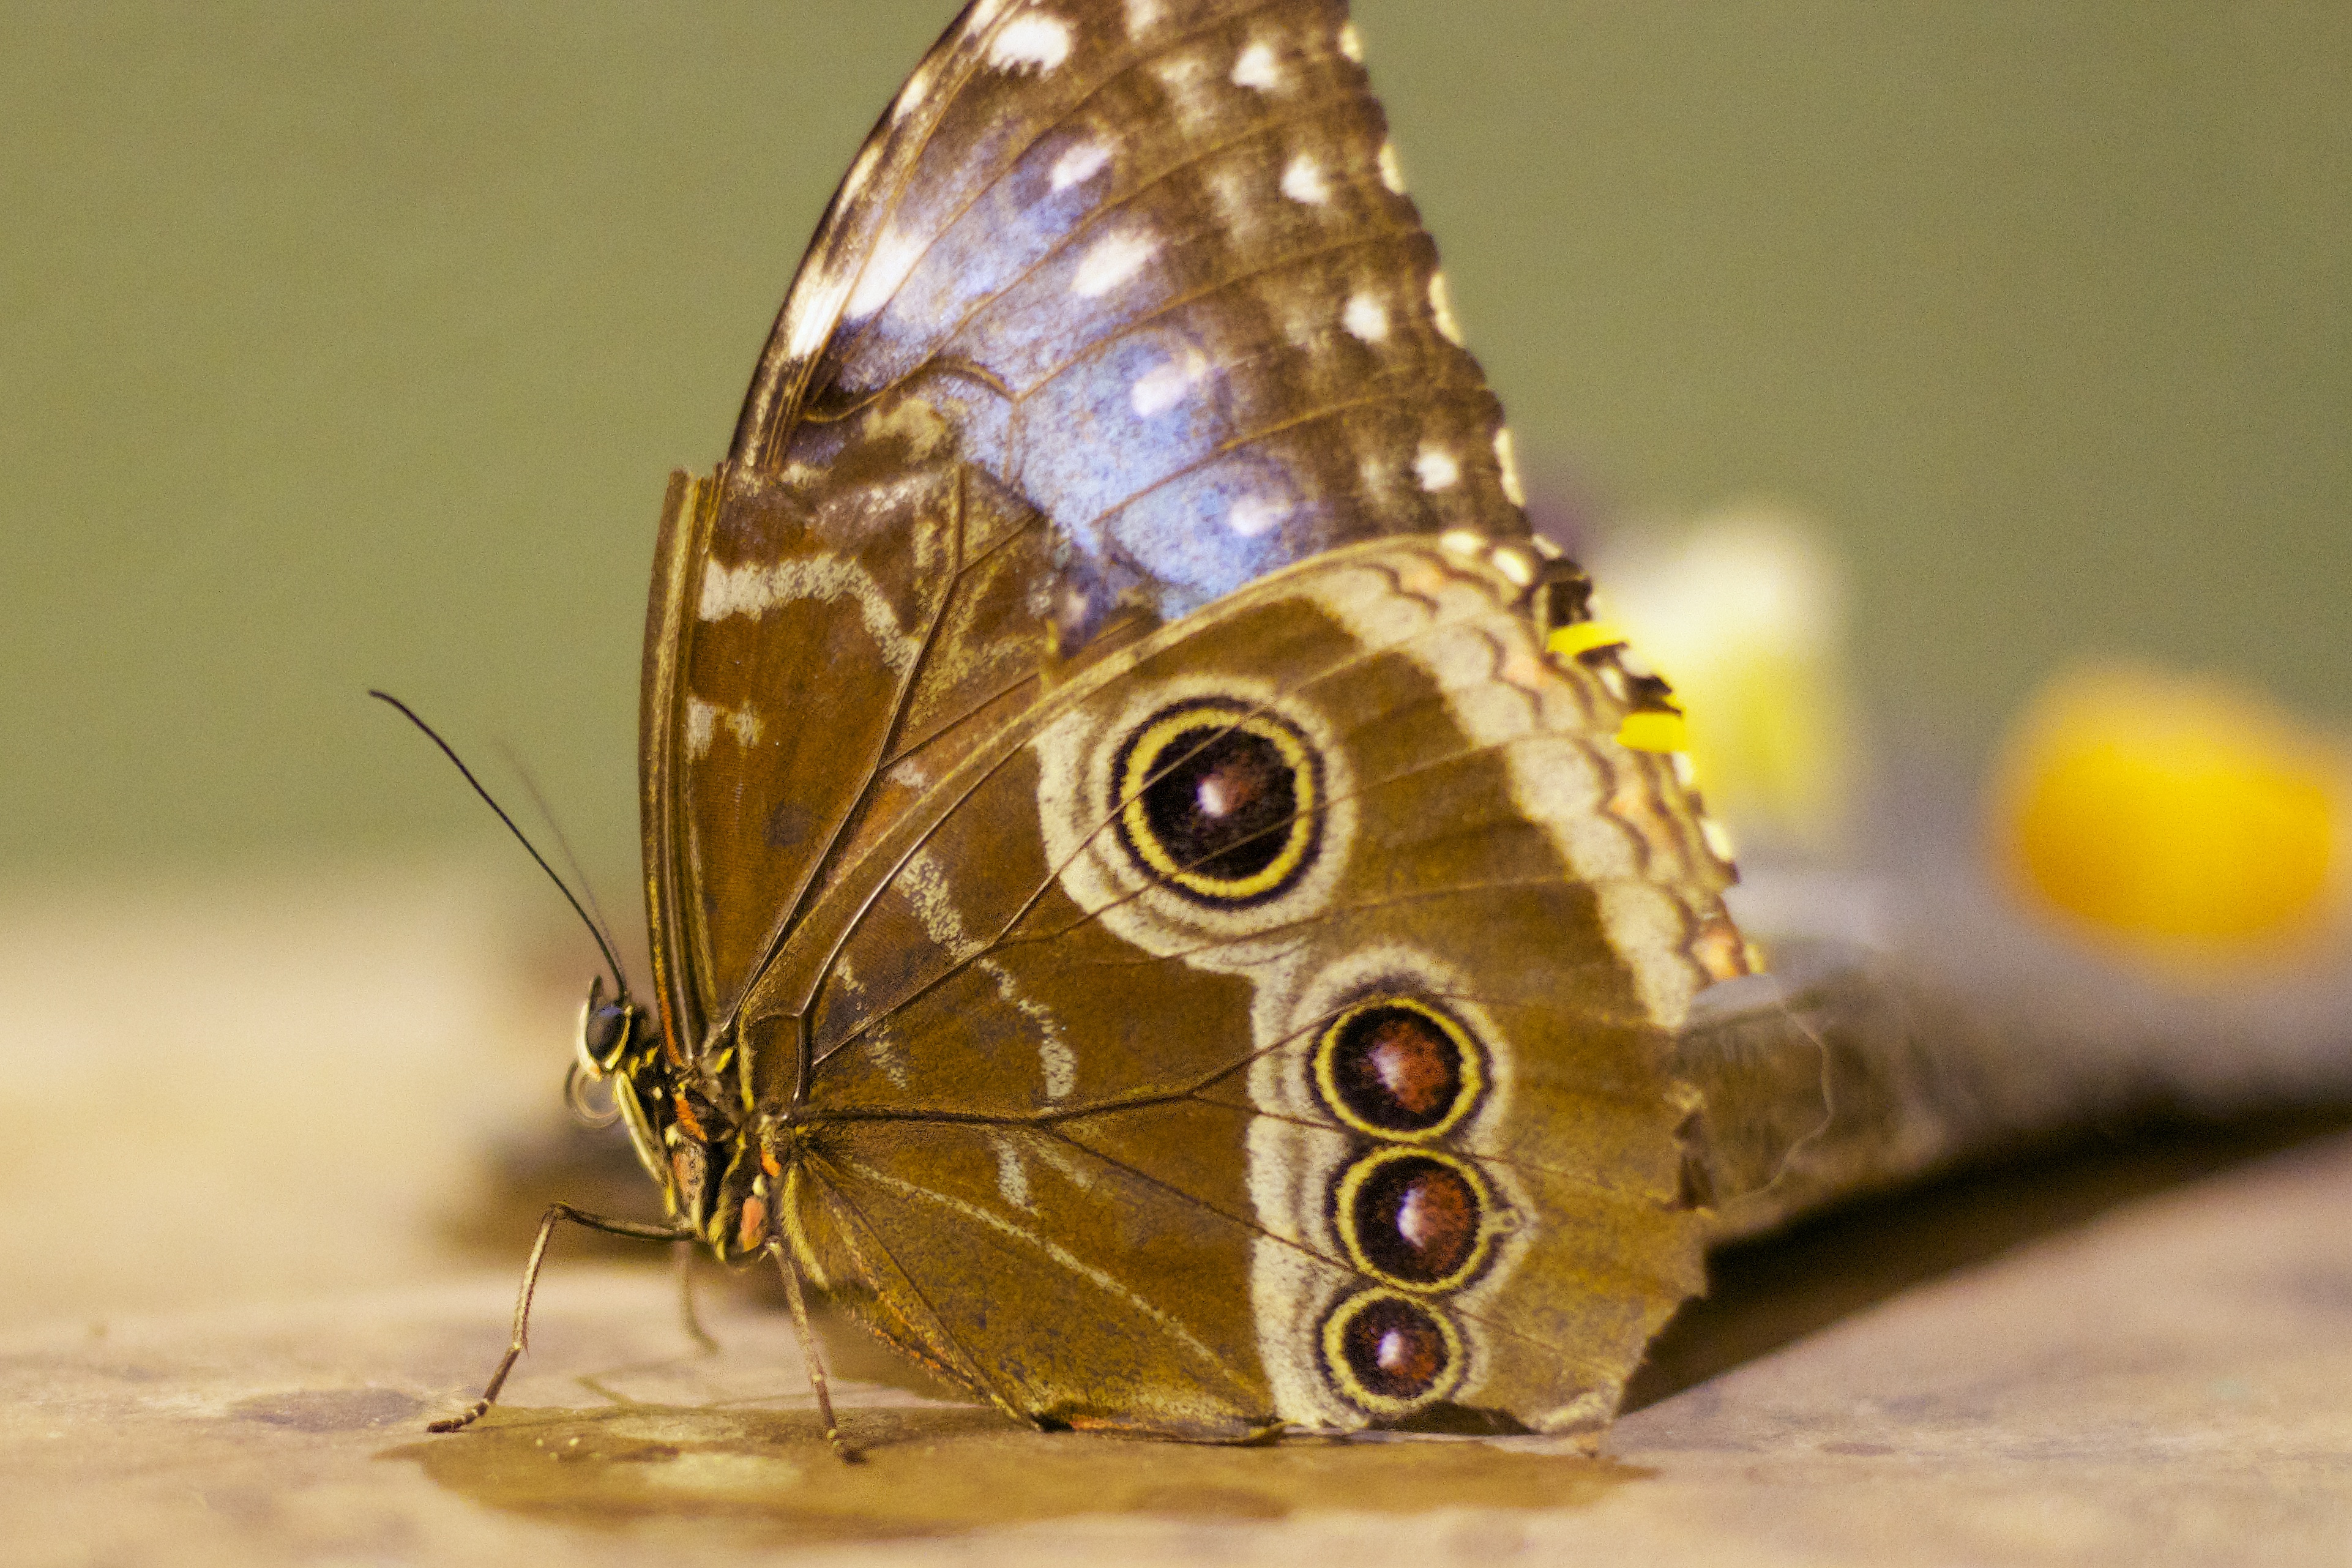
insect, butterfly, yellow, invertebrate, close up, macro photography, arthropod, pollinator, moths and butterflies